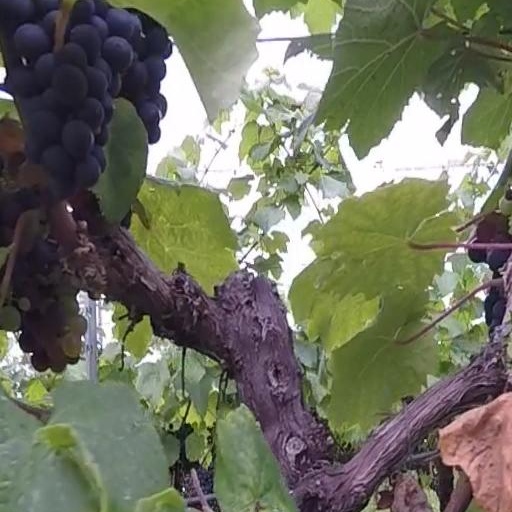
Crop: grape